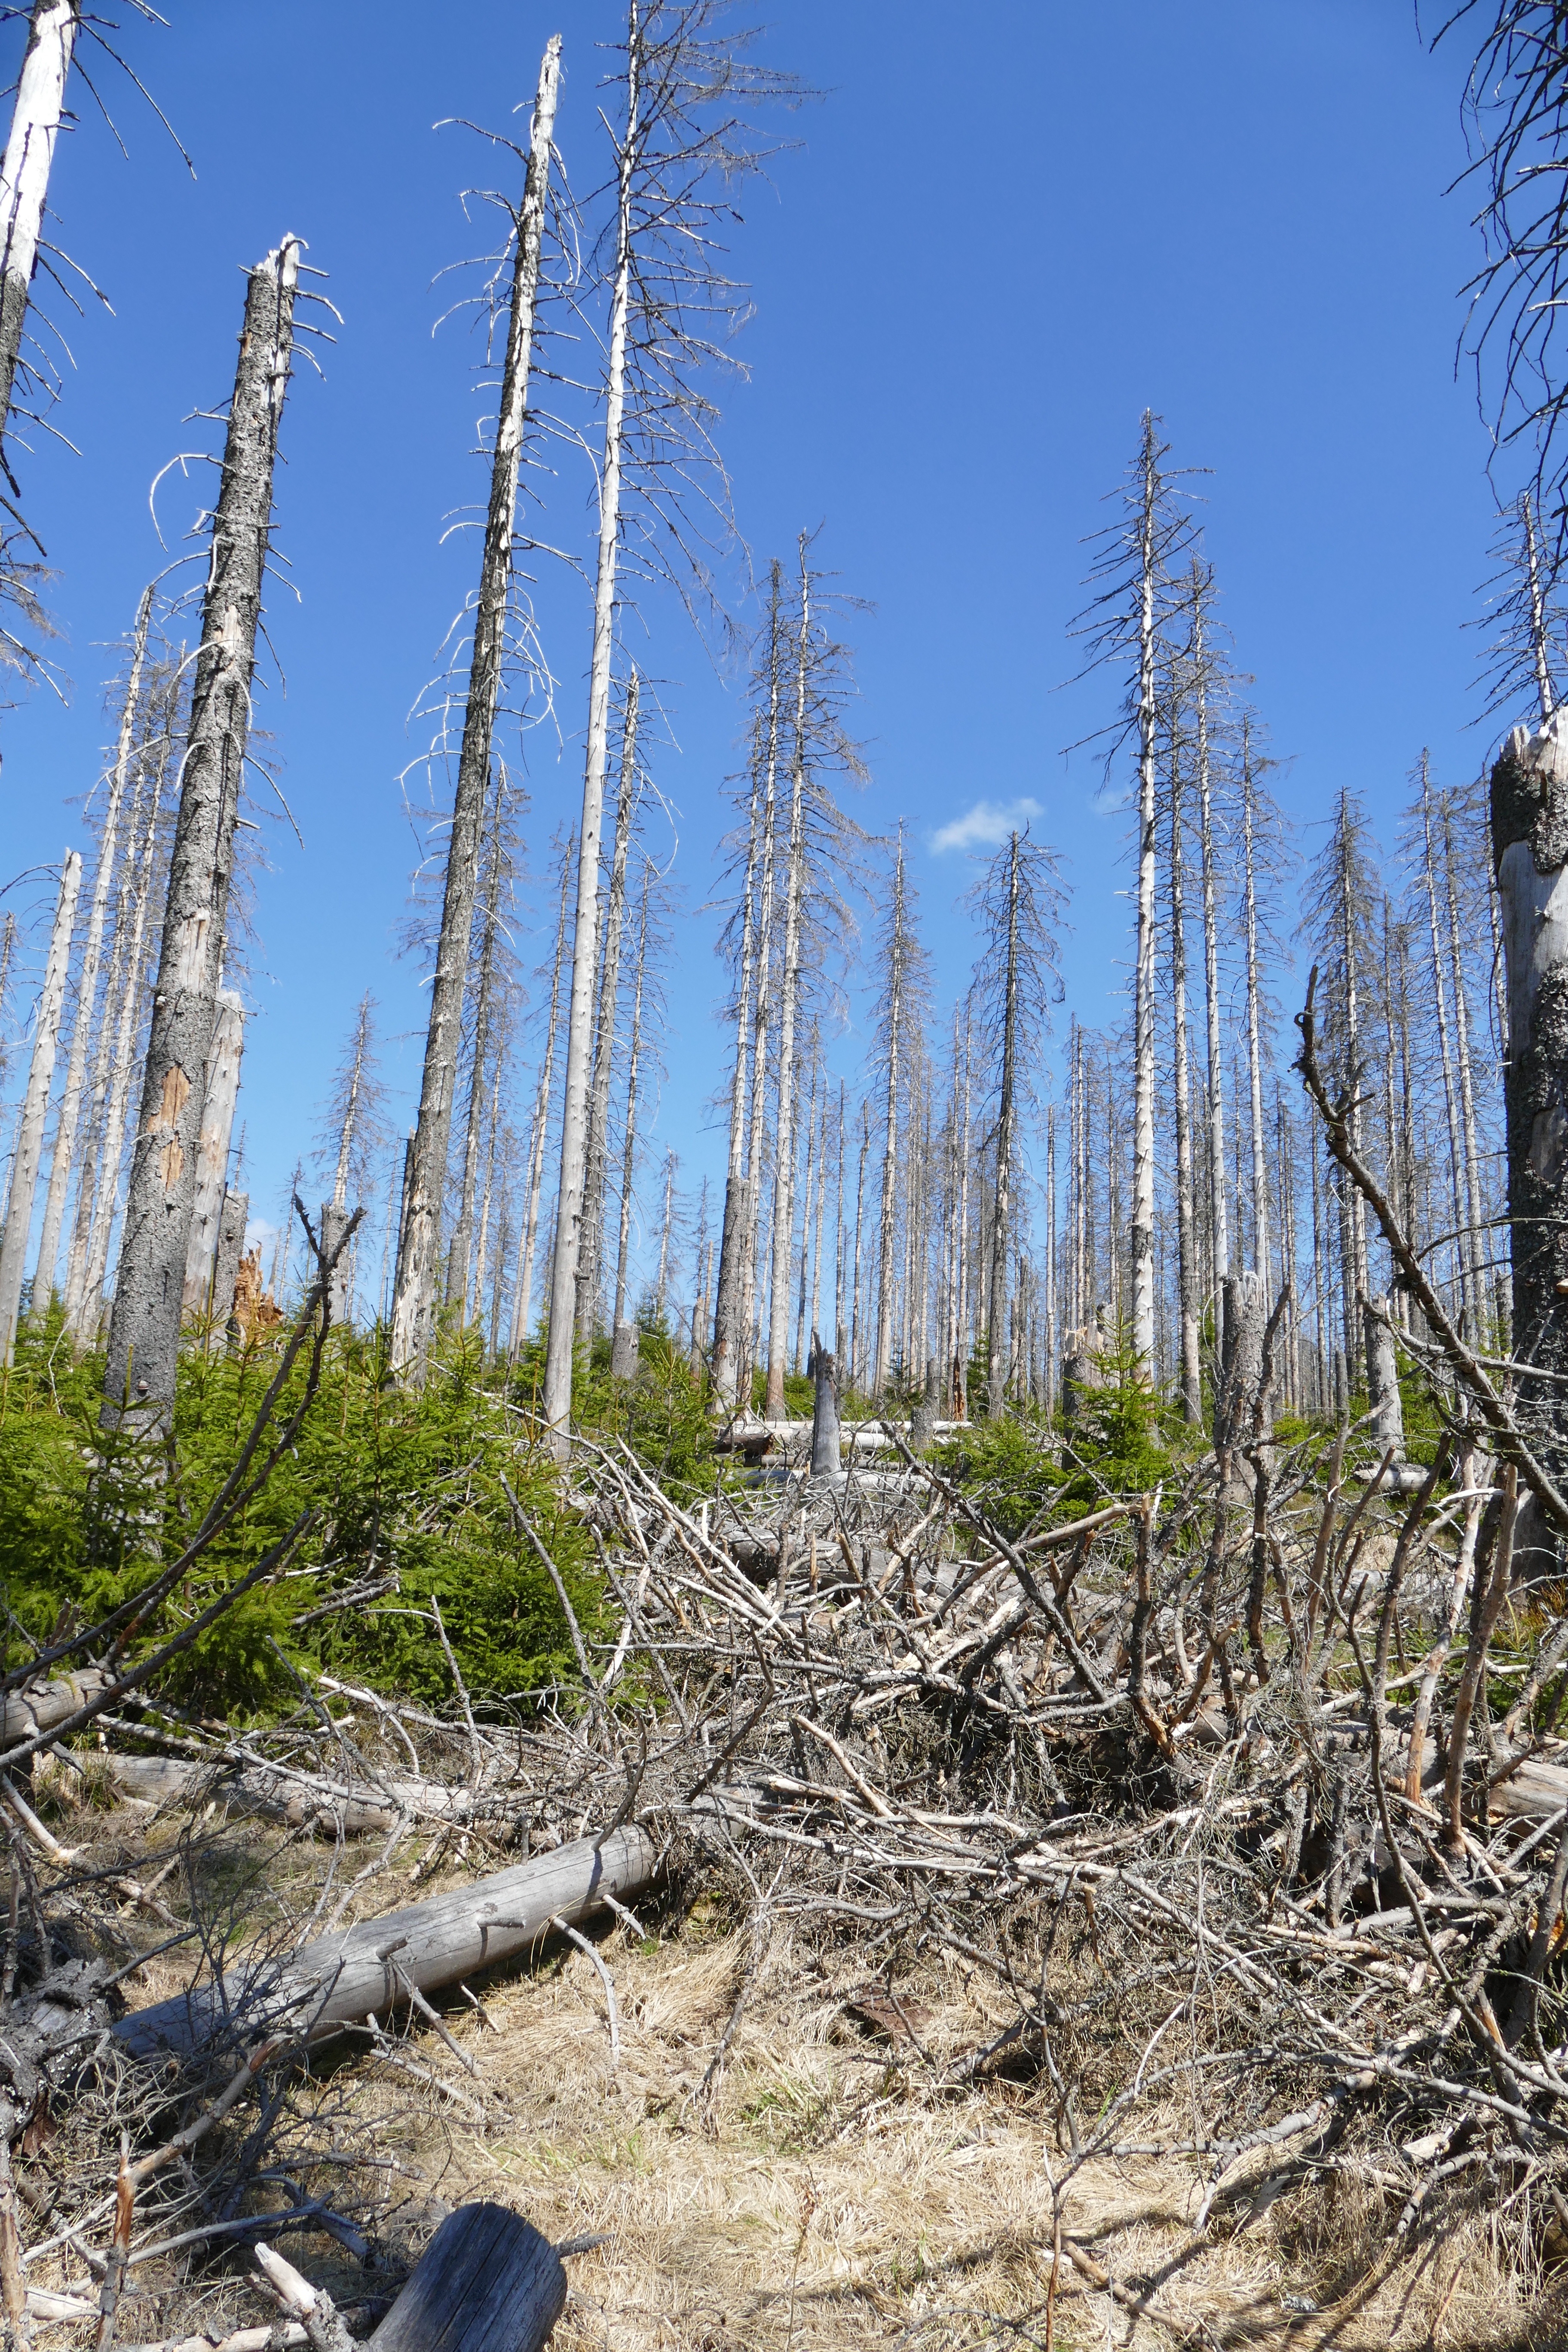
tree, nature, forest, wilderness, mountain, sky, trail, old, atmosphere, environment, blue, dead, ridge, spruce, wetland, woodland, habitat, ecosystem, nature conservation, environmental protection, biome, dying tree, ecological balance, natural environment, woody plant, temperate coniferous forest